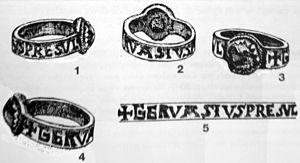
Relevé de l'anneau d'évêque de Gervais de Château Loir.
Gervais de Bellème, appelé aussi Gervais de La Roche-Guyon est un descendant d'Aimon, Seigneur de Château-du-Loir et d'Hildeburge de Bellême. Il est neveu de l'évêque du Mans, Avesgaud, par sa mère. Il était d'une maison qui s'armait ainsi : de gueules écartelé d'argent, à la croix ancrée d'argent et de gueules de l'un en l'autre.